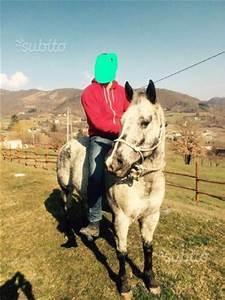
horse